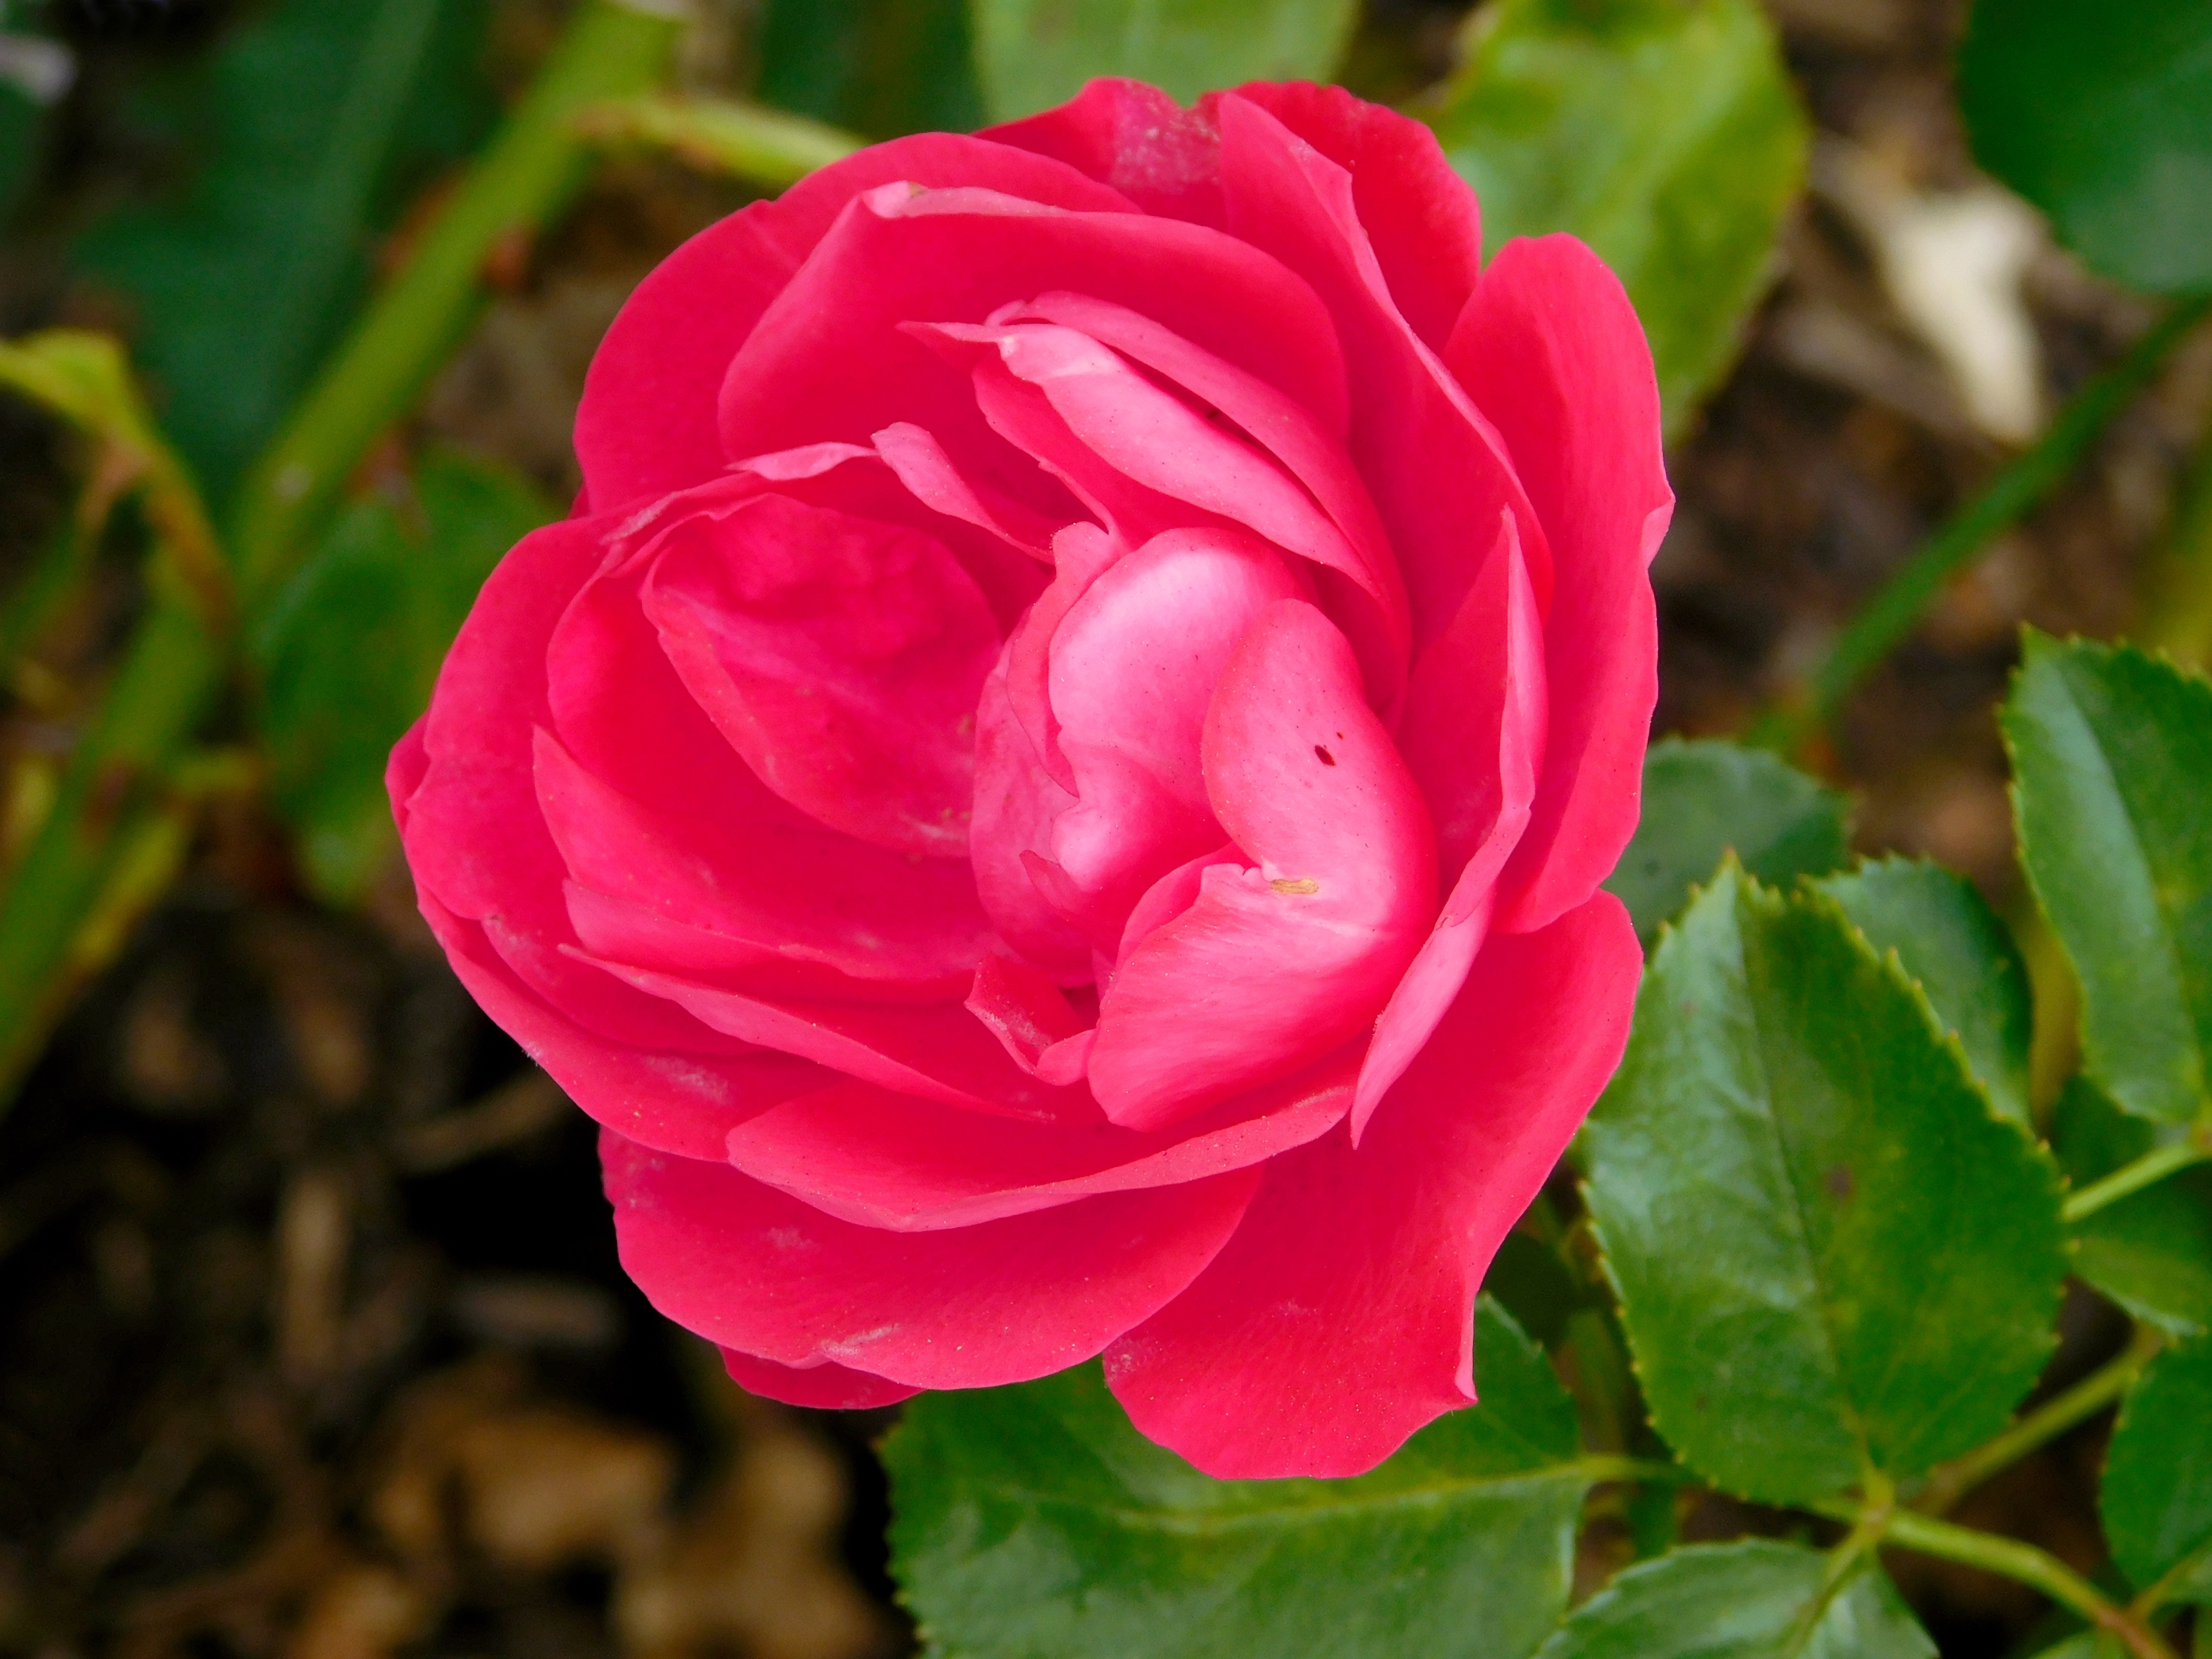
plant, flower, petal, rose, flora, red flower, pink rose, floribunda, pink flower, rose blooms, flowering plant, garden roses, rose family, red roses, land plant, rosa centifolia, rose order